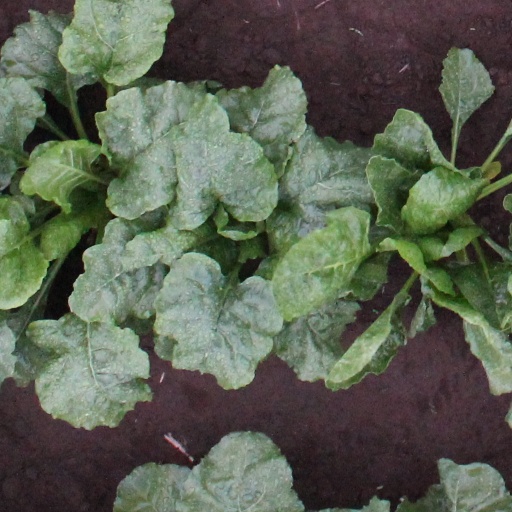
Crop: sugar beet